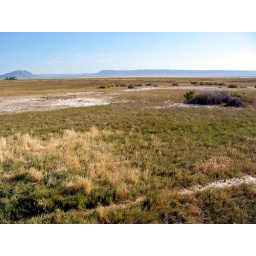
Looking northeast from the hot spring. Because the area is so flat the dry lake bed is not visable in this view.